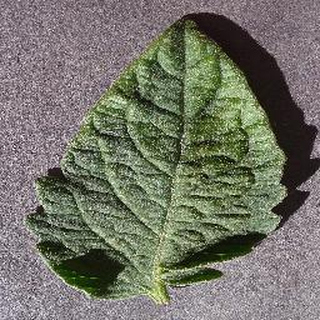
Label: healthy_tomato